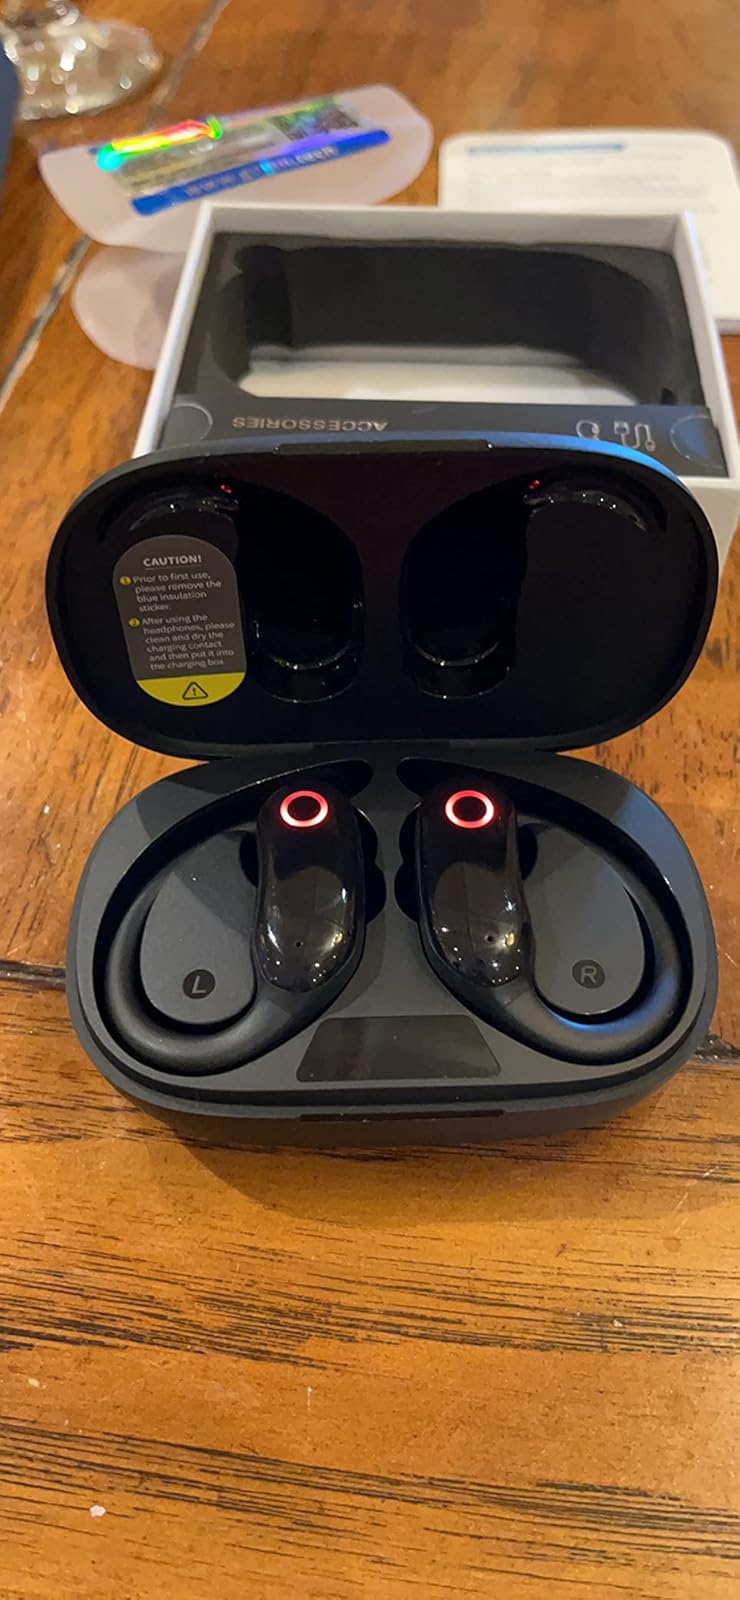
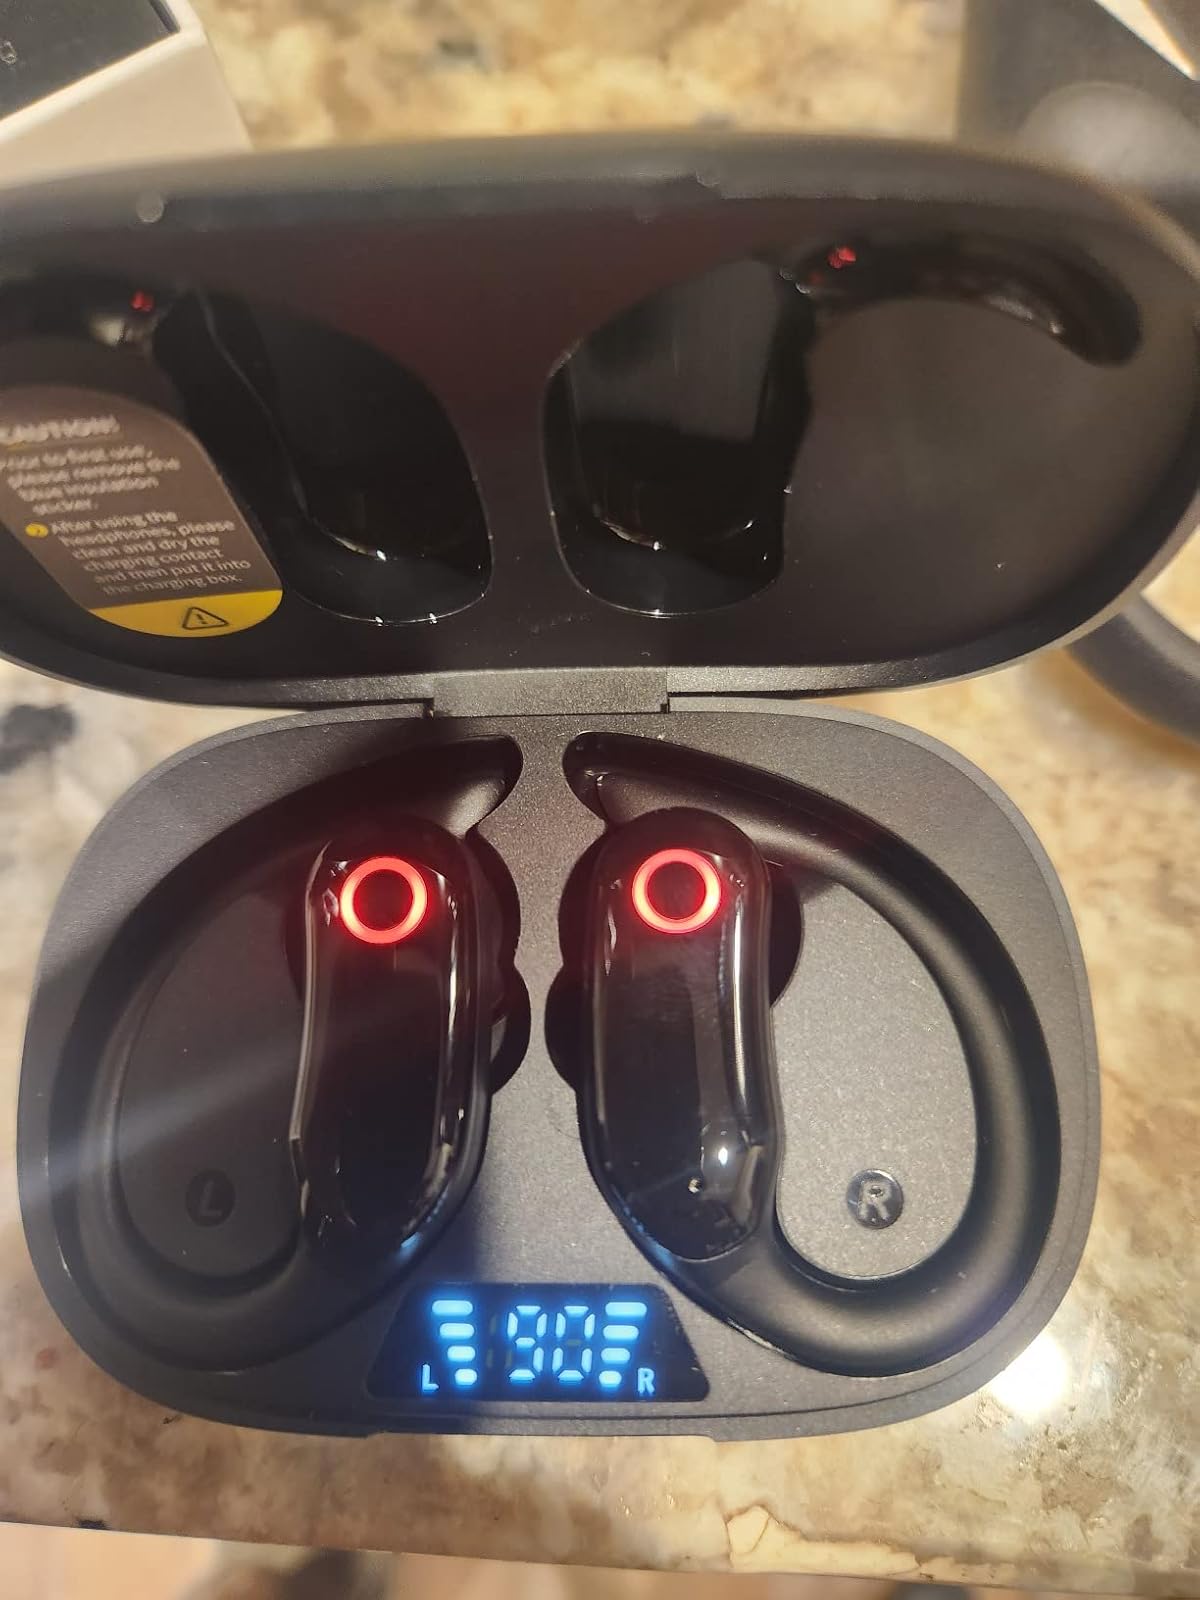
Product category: earbuds
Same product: no